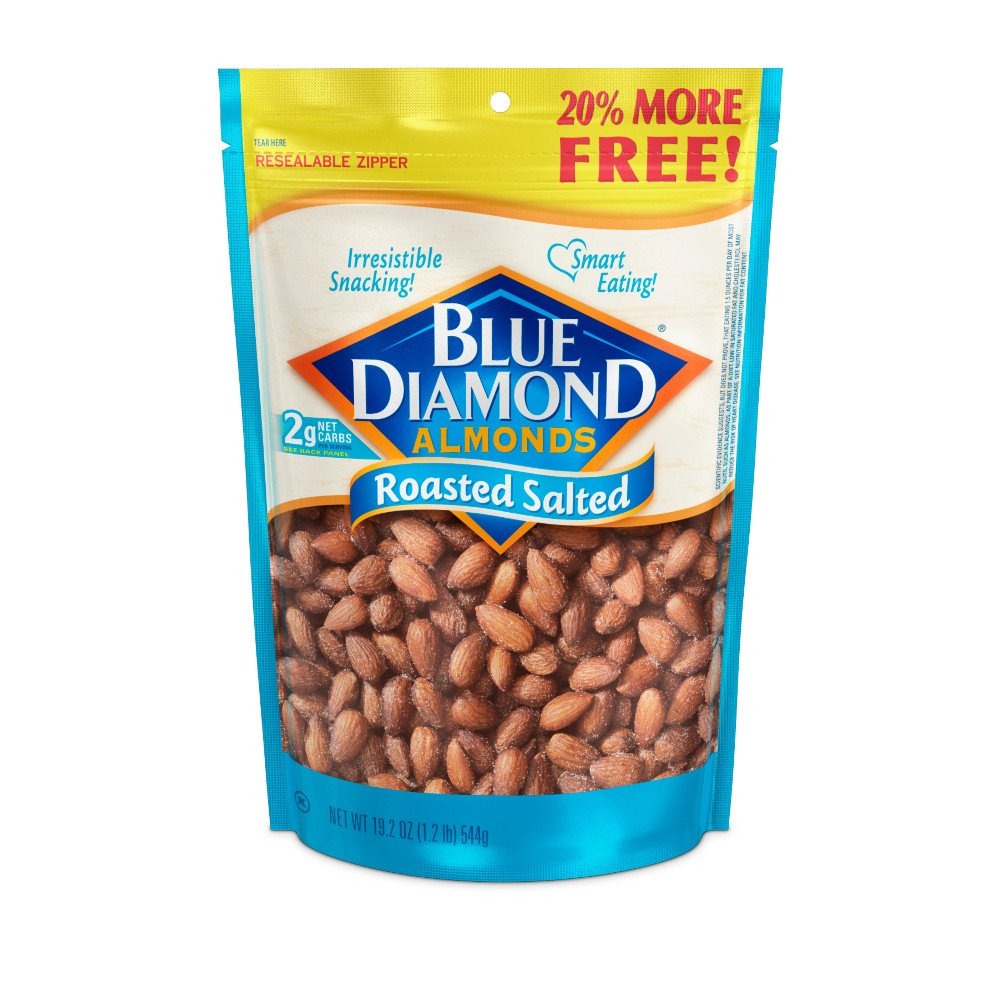
Item Name: Blue Diamond Almonds, Roasted Salted, 19.2-Ounce
Product Description: Grocery & Gourmet Food
Value: 19.2
Unit: Ounce

Price: 28.33